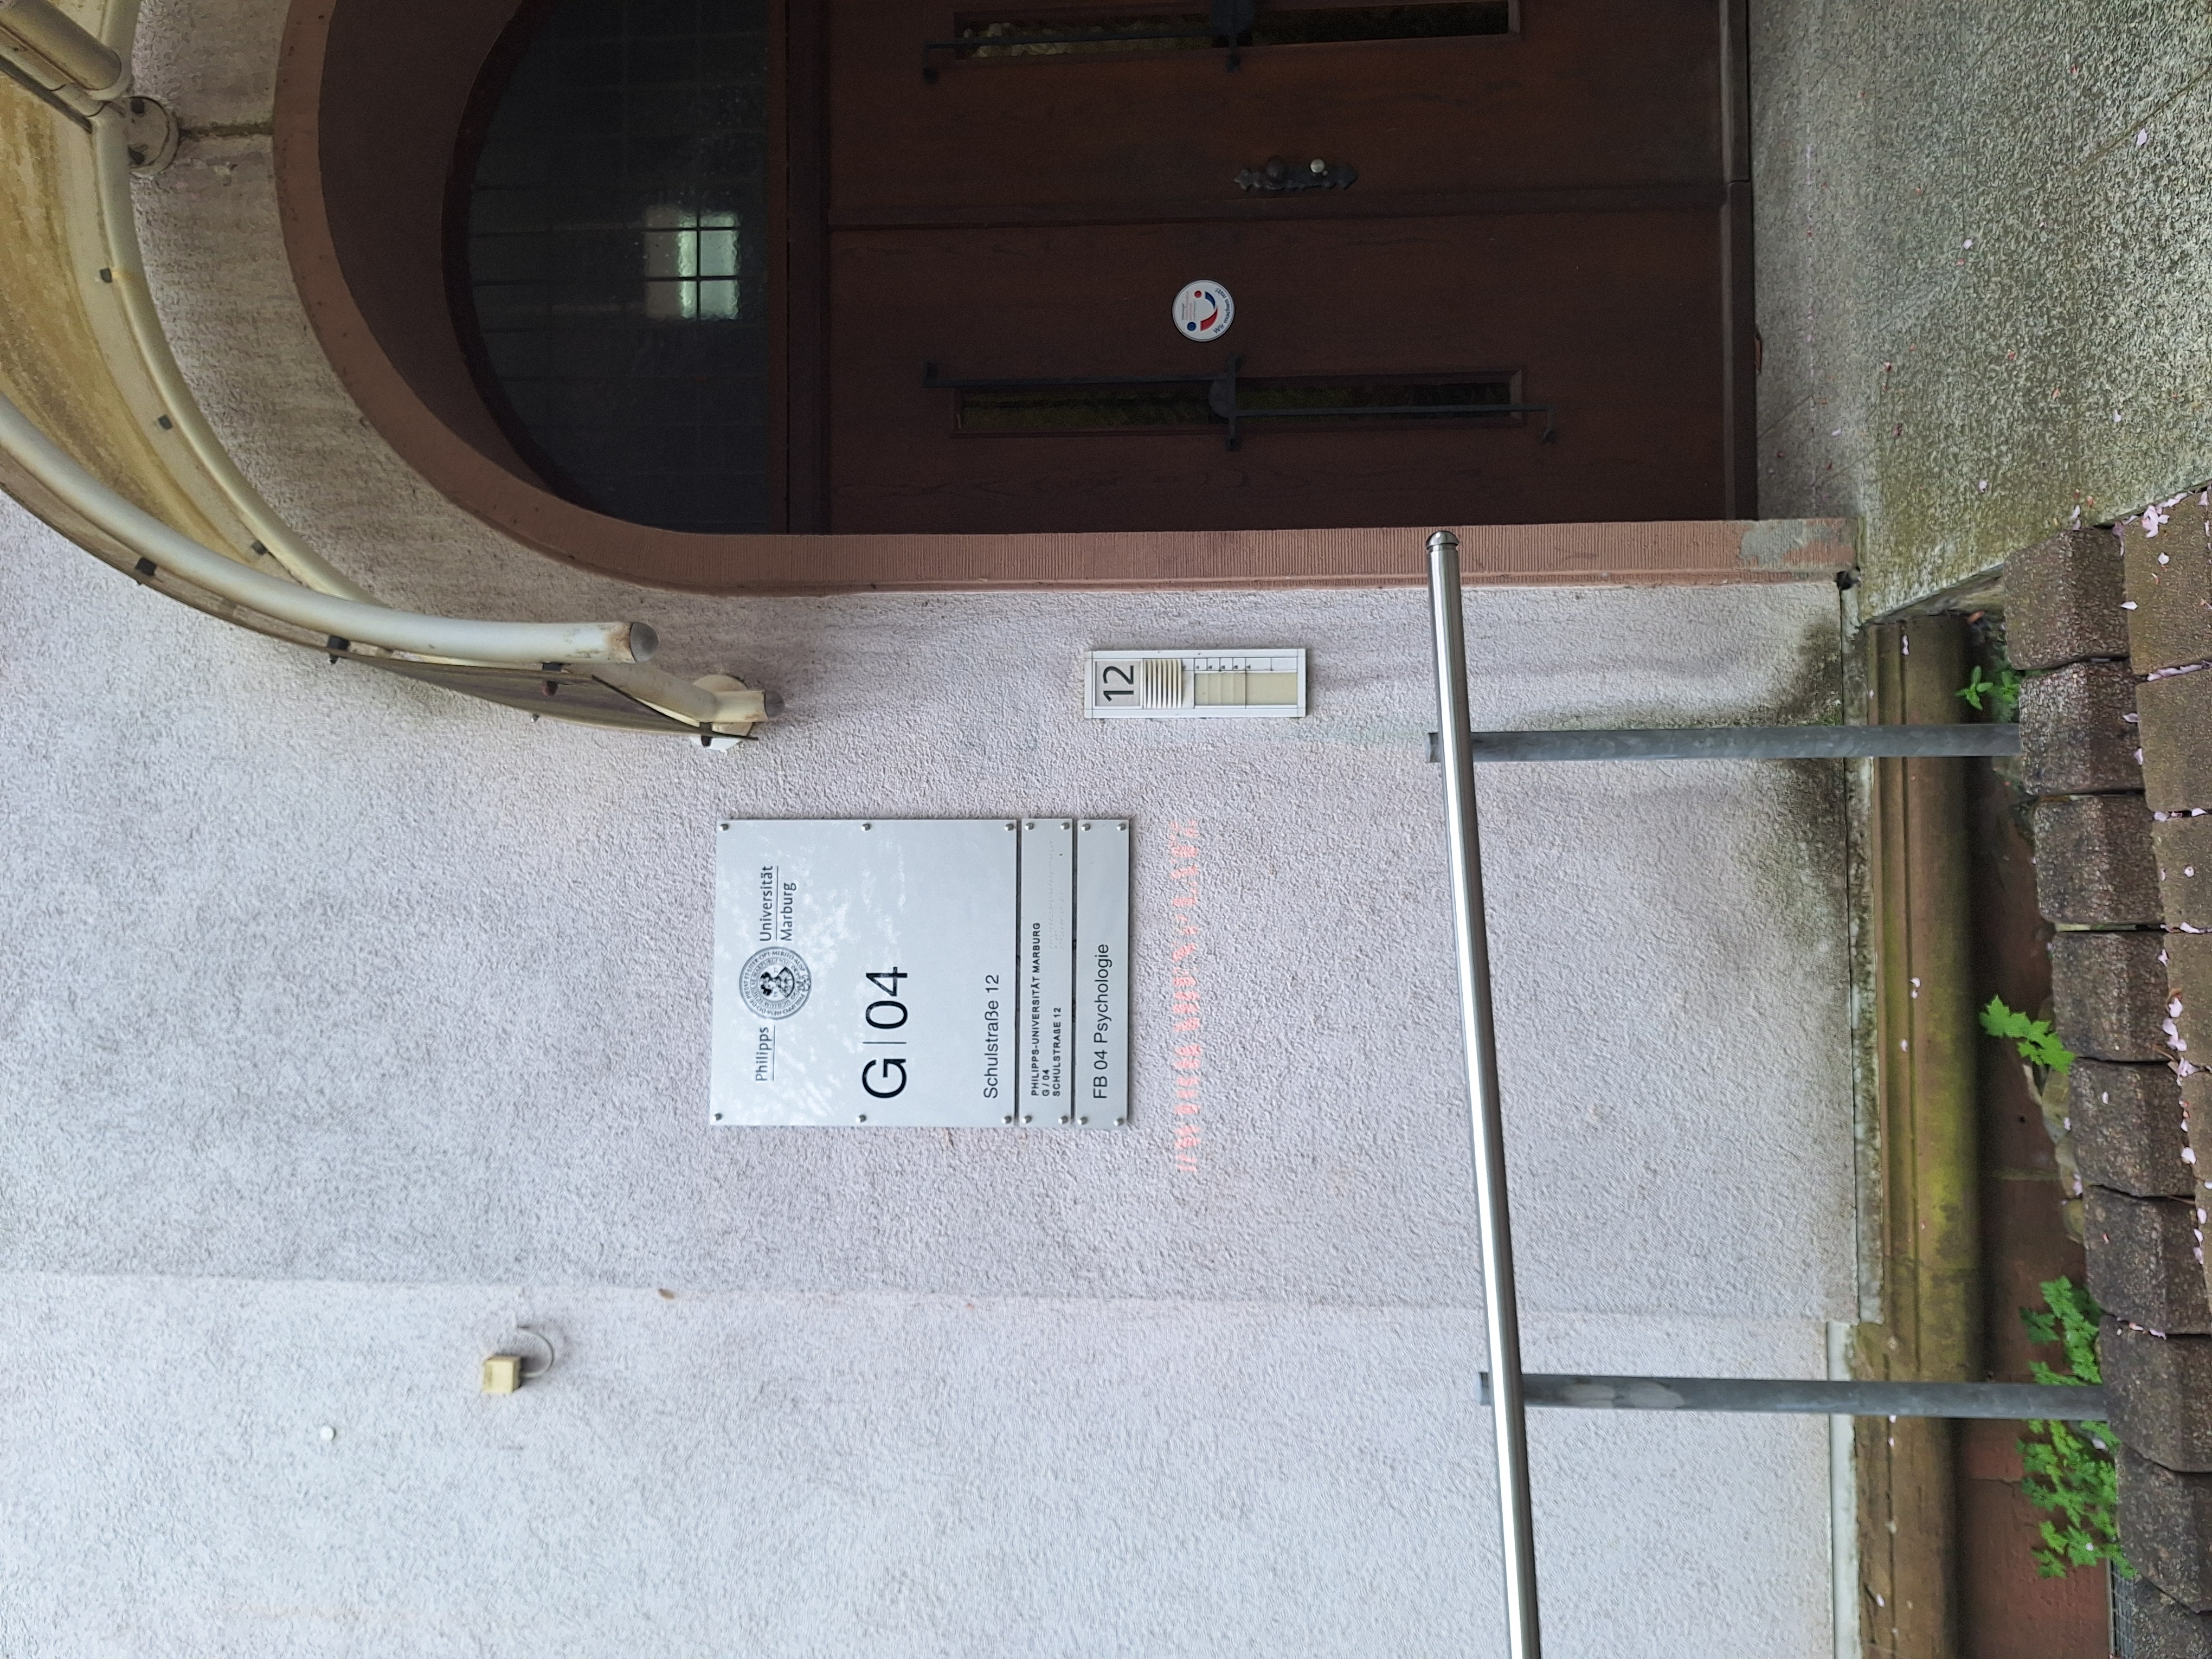
Building: Schulstraße 12